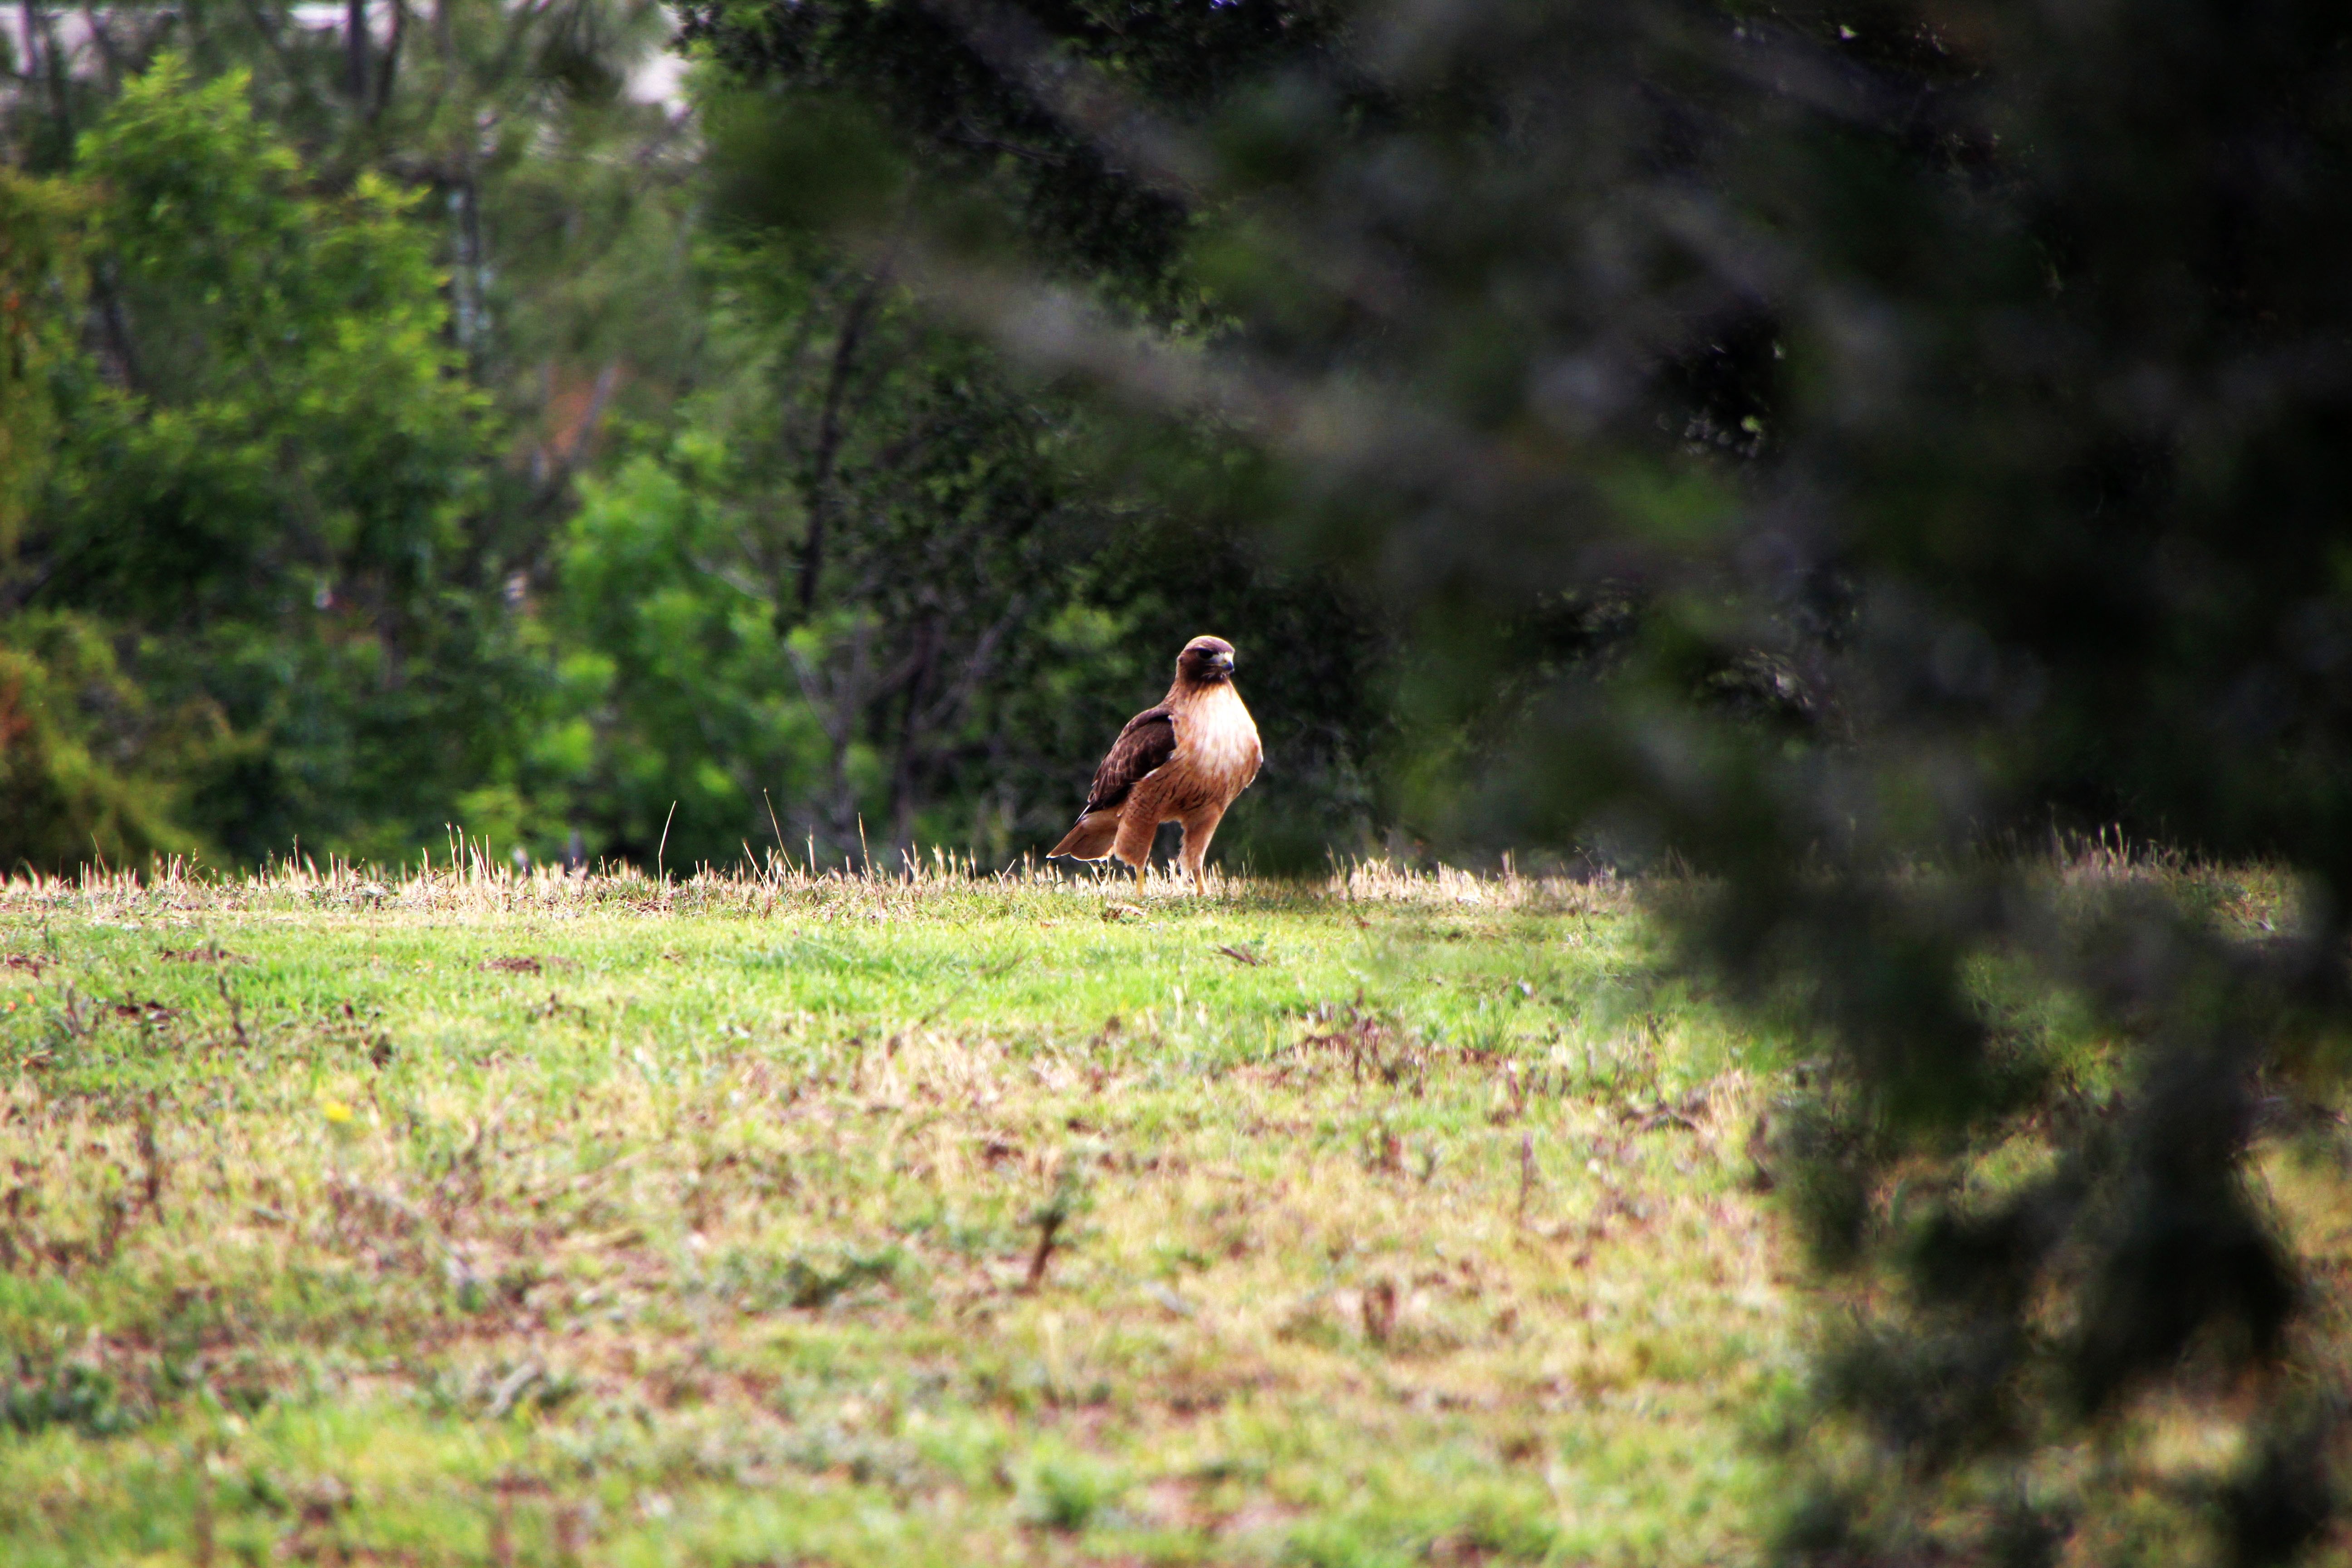
nature, forest, grass, bird, meadow, wildlife, wild, predator, hawk, fauna, raptor, majestic, woodland, habitat, hunter, red tailed